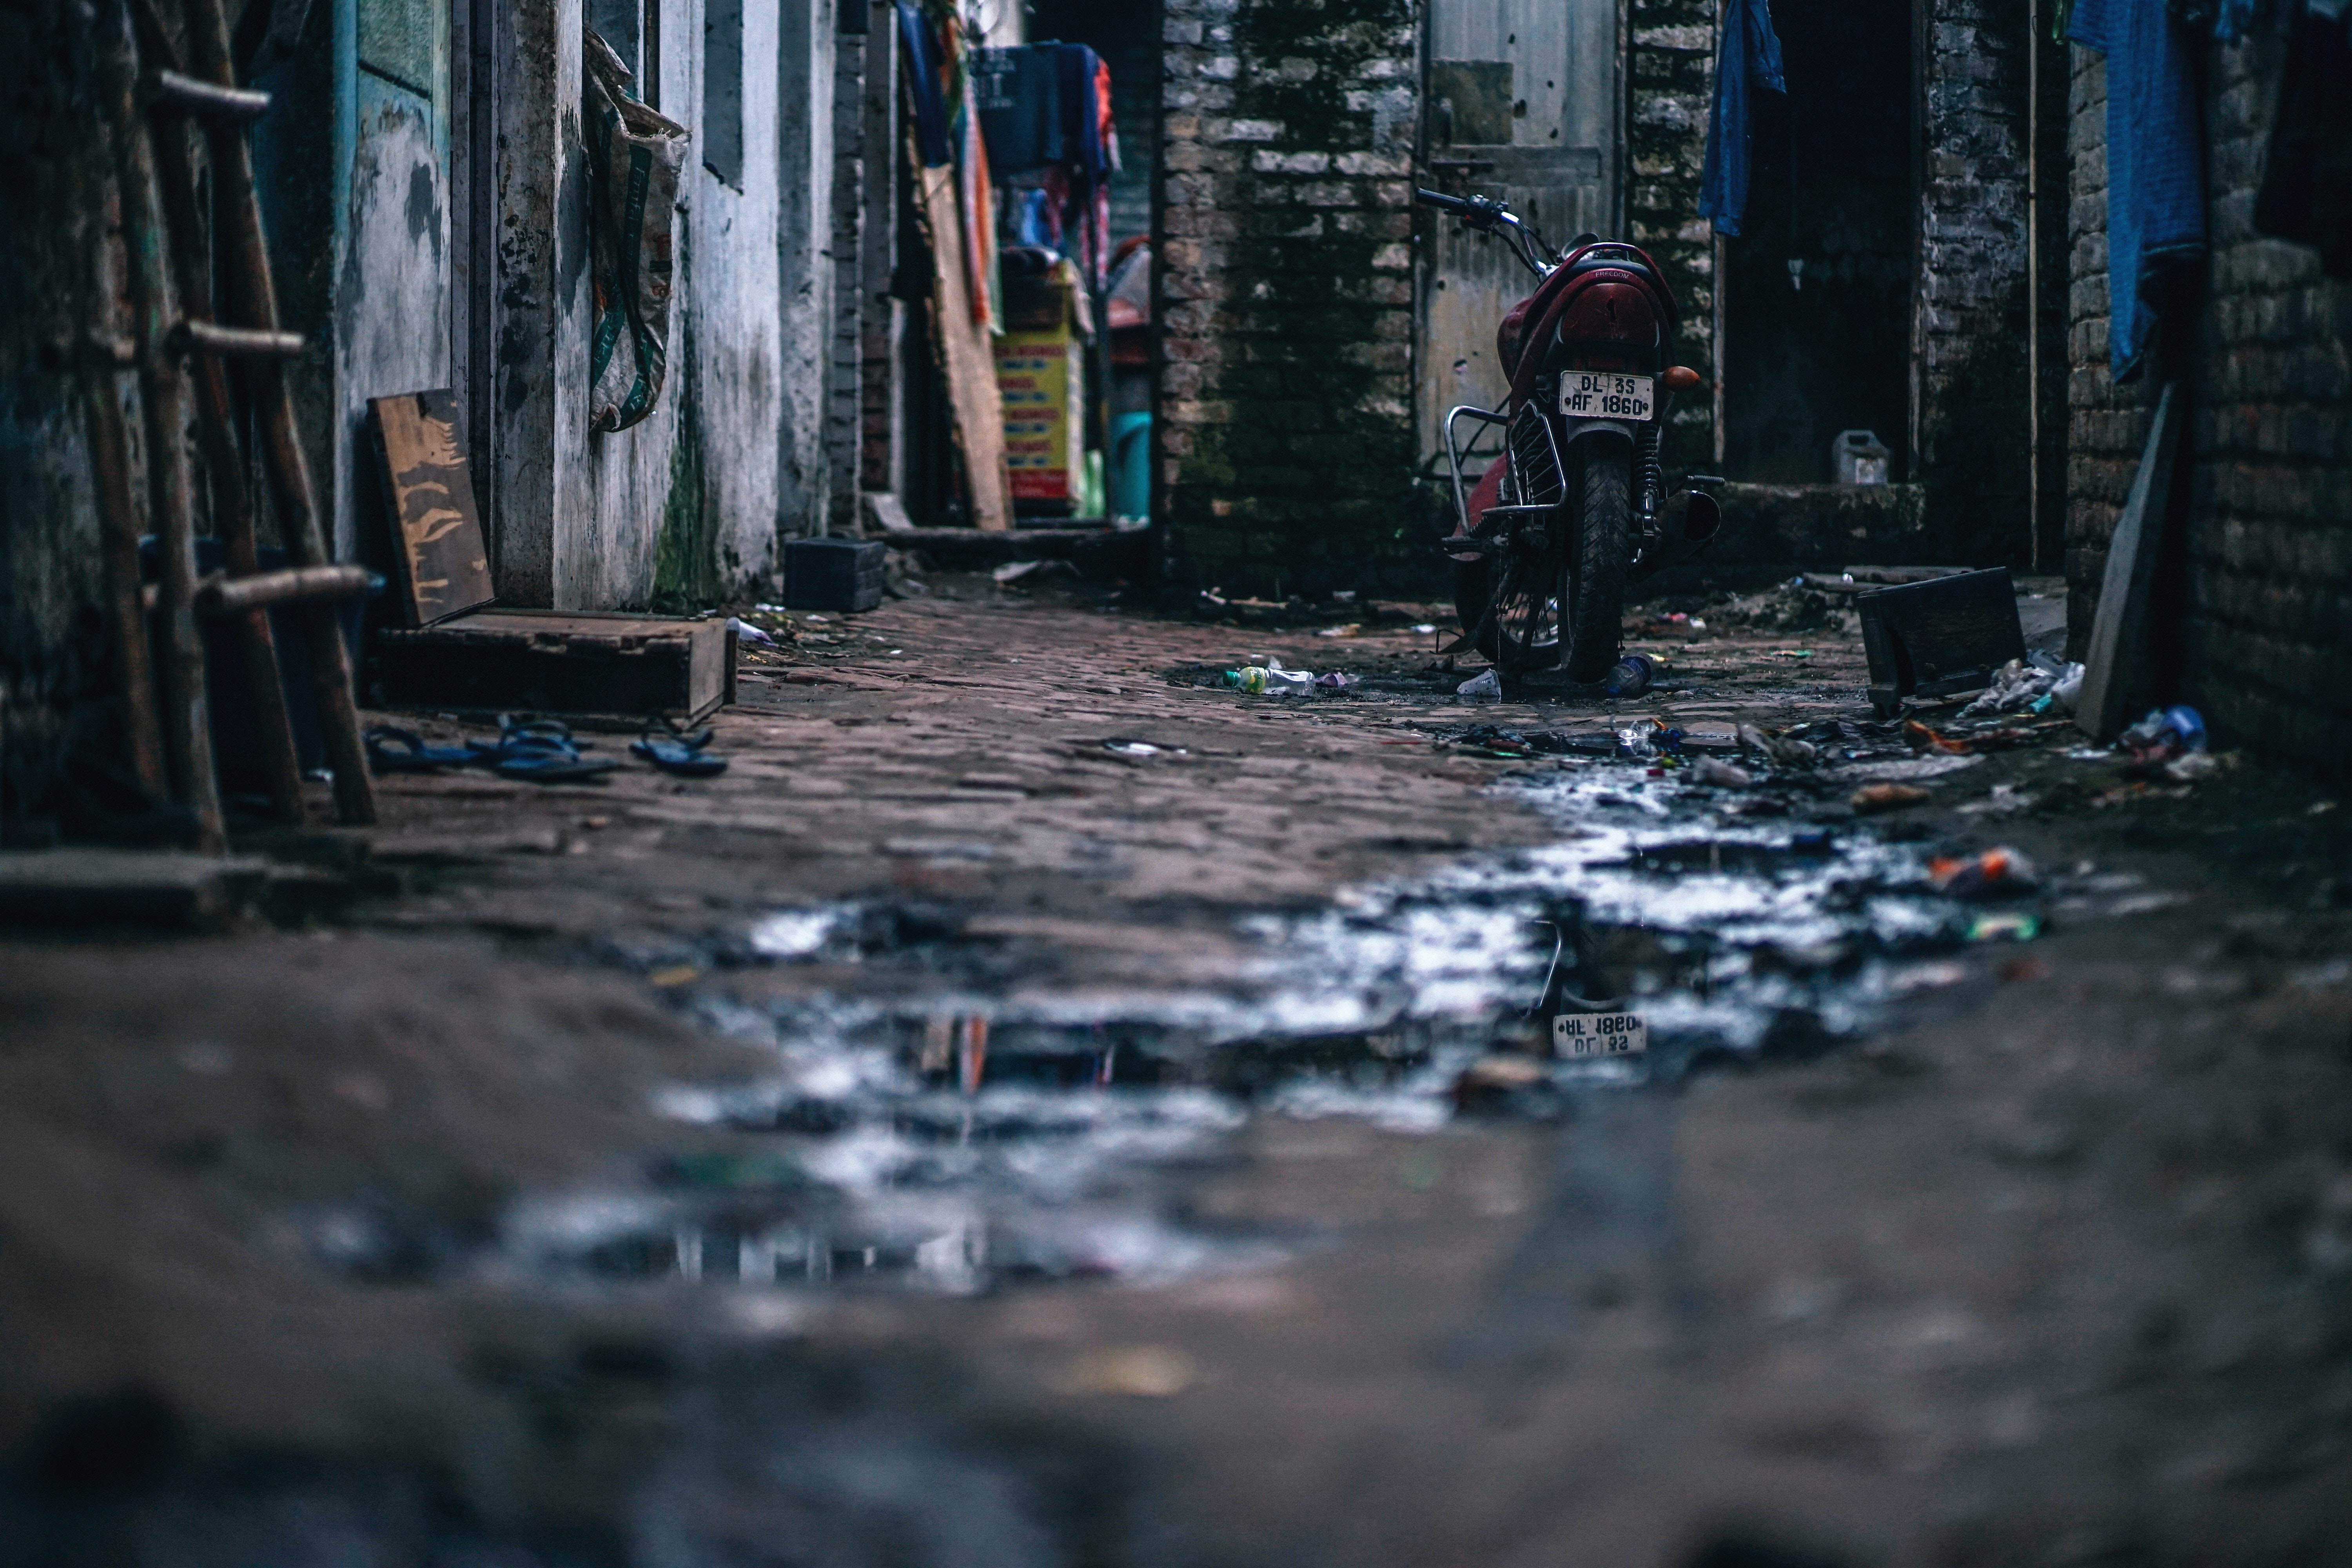
urban area, alley, human settlement, city, flooring, street, metropolis, adaptation, darkness, floor, building, art